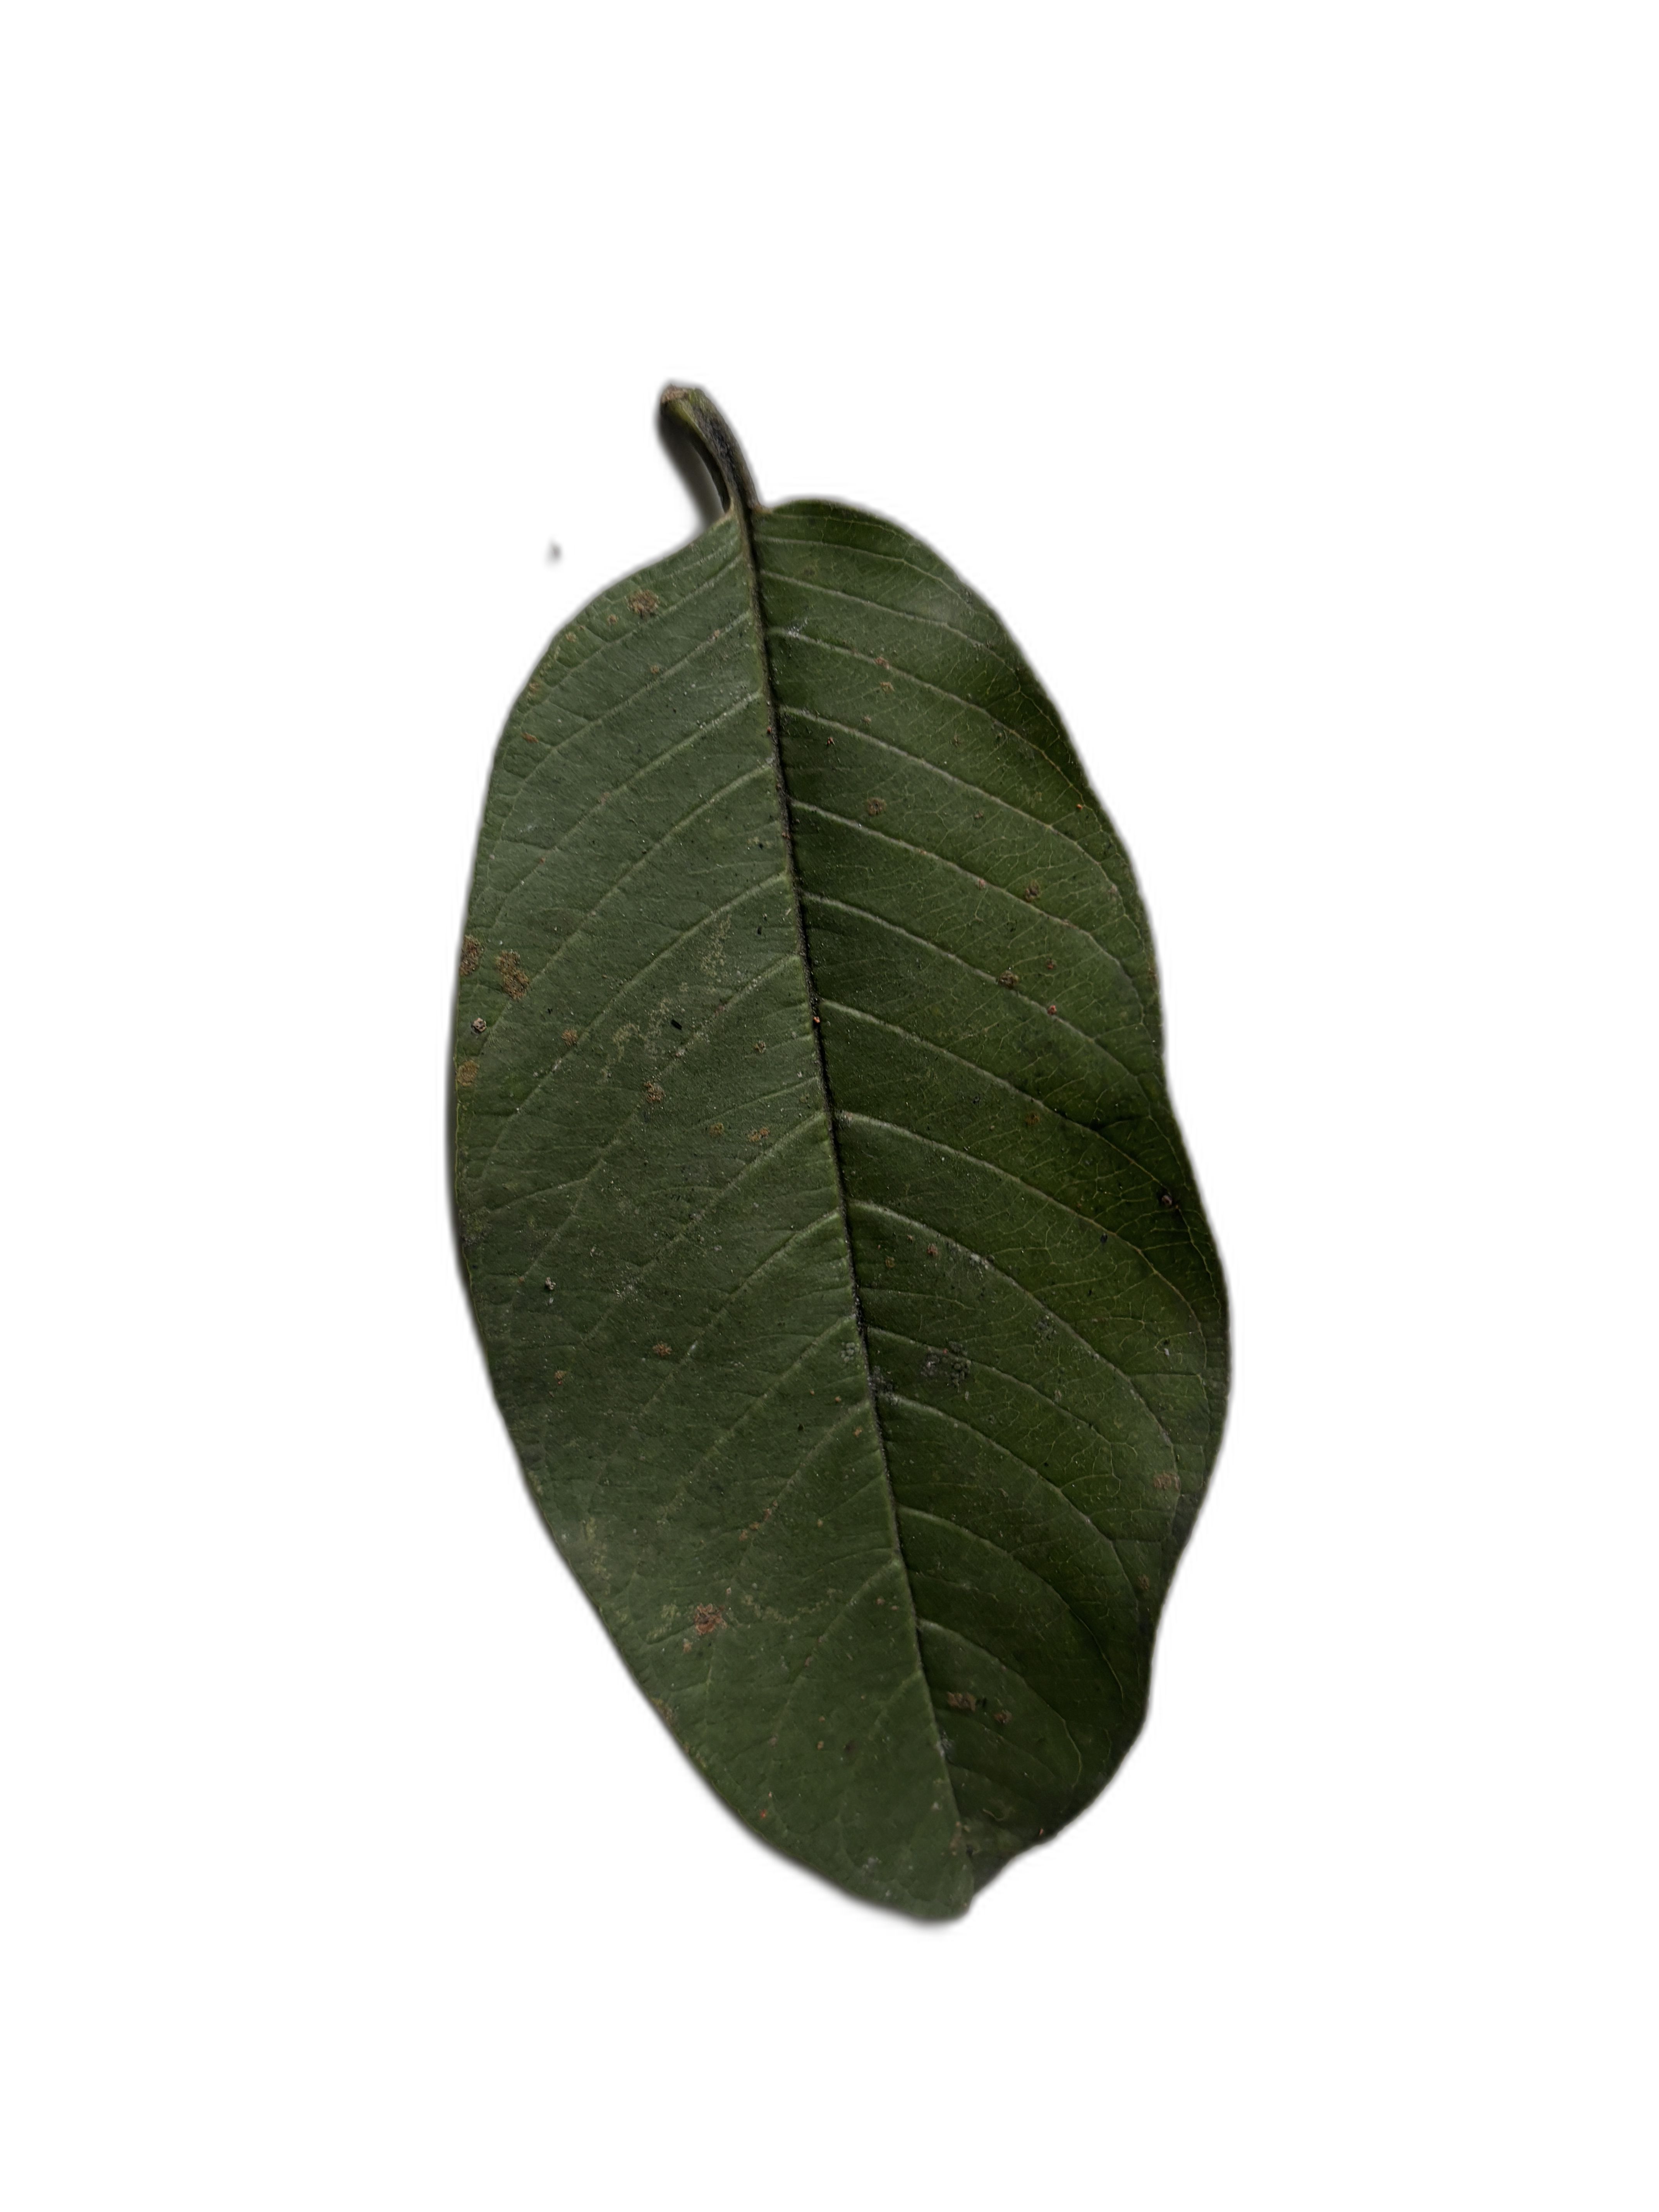
Plant part: leaf
Disease: Healthy